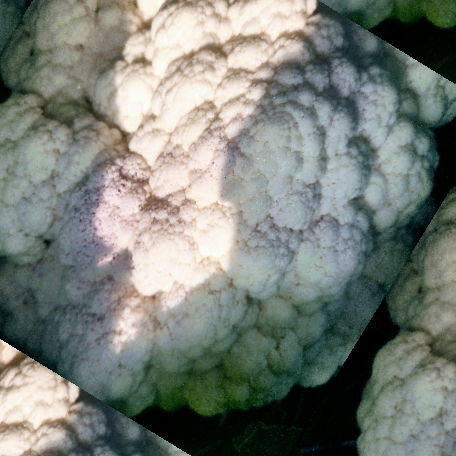
Label: Disease Free